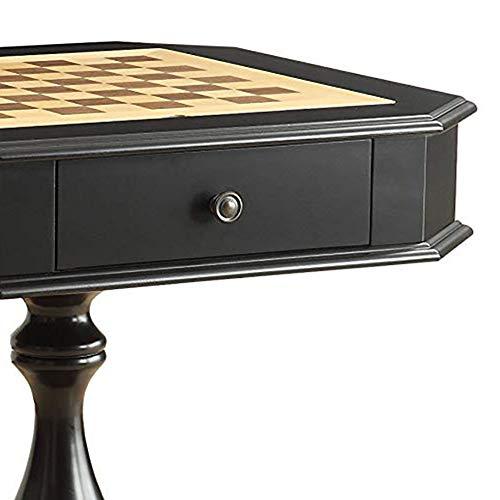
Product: Benjara Wooden Table with Reversible Game Tray, Black
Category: Home & Kitchen | Furniture | Kids' Furniture | Tables & Chairs | Tables
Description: It consist of one game table only.
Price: $55.30
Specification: ASIN:B07QLHY3XZ|ShippingWeight:58.3pounds|DateFirstAvailable:April14,2019